Georges Callot

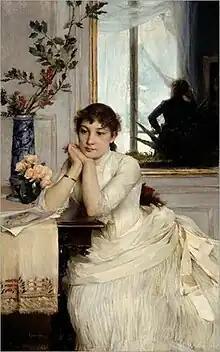
Georges Callot, "Portrait de femme où l'attente" (1886)

Georges Callot (1857–1903) a French artist and educator, known for his nude, allegorical, and genre paintings. He also worked as a decorative painter.